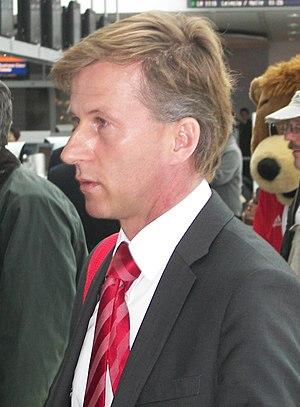
Andries Jonker, né le 22 septembre 1962 à Amsterdam, est un footballeur néerlandais devenu entraîneur.